Brotherhood of Russian Truth

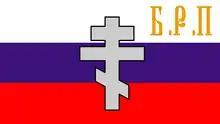
The flag of the BRP

The Brotherhood of Russian Truth was a Russian counter-revolutionary nationalist organization established in 1921 by Pyotr Krasnov and other former members of the White movement, including Prince Anatol von Lieven, to overthrow Bolshevism in Soviet Russia. The term "Russian Truth" is the word used to describe the Russian code of laws established by the mediaeval Rus' Grand Prince, Yaroslav I the Wise. The political program of the Brotherhood was anti-communism with a monarchist, Orthodox Christian sentiment.